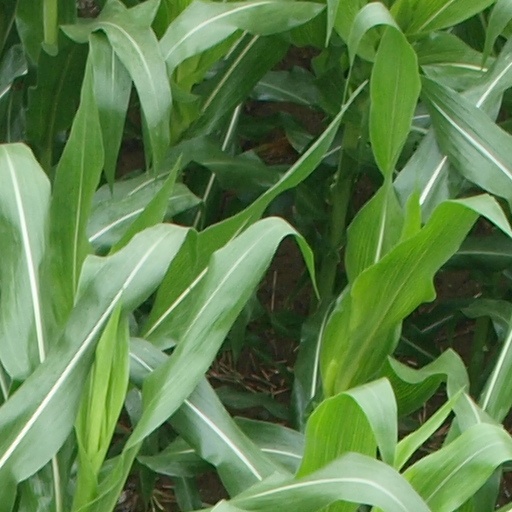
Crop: maize; corn